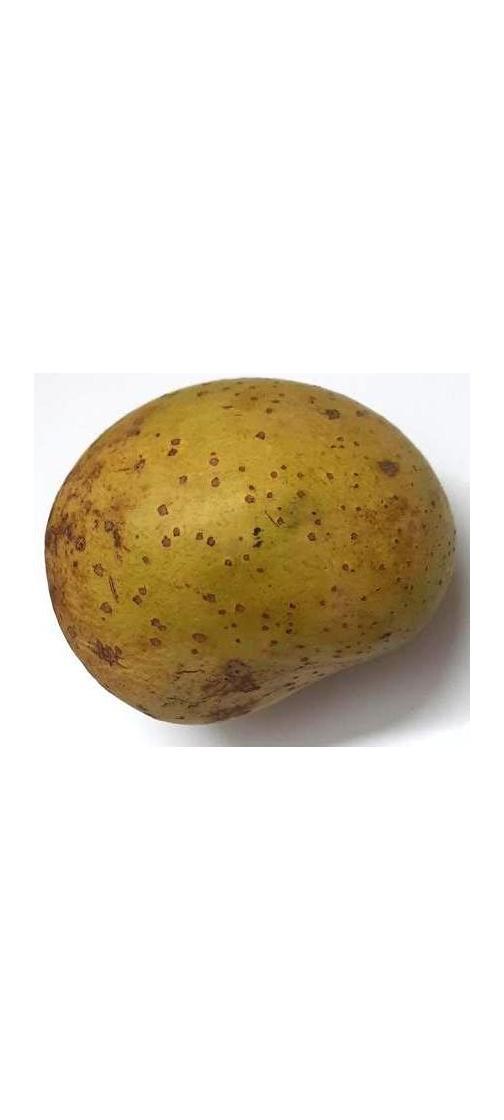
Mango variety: Gourmoti